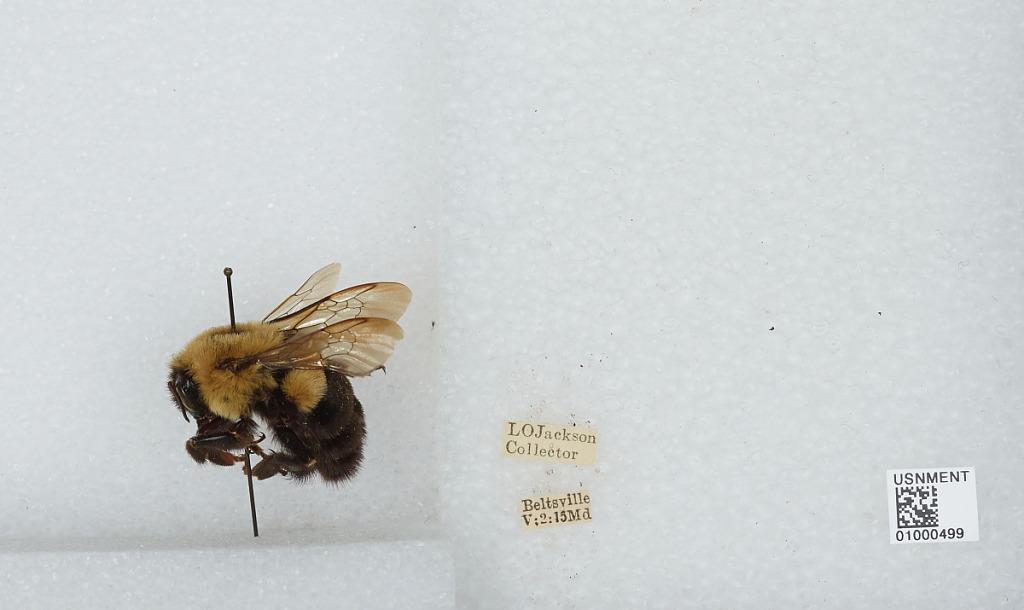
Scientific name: Bombus (Pyrobombus) impatiens Cresson
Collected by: L. Jackson
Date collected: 1915-5-2
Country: United States
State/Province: Maryland
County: Prince George's
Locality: Beltsville
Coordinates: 39.0375, -76.9178